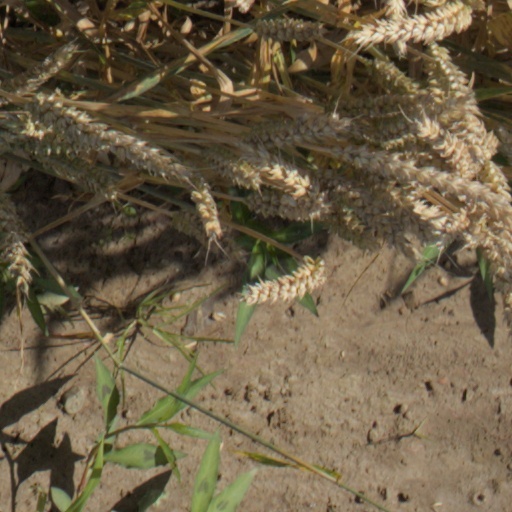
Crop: wheat